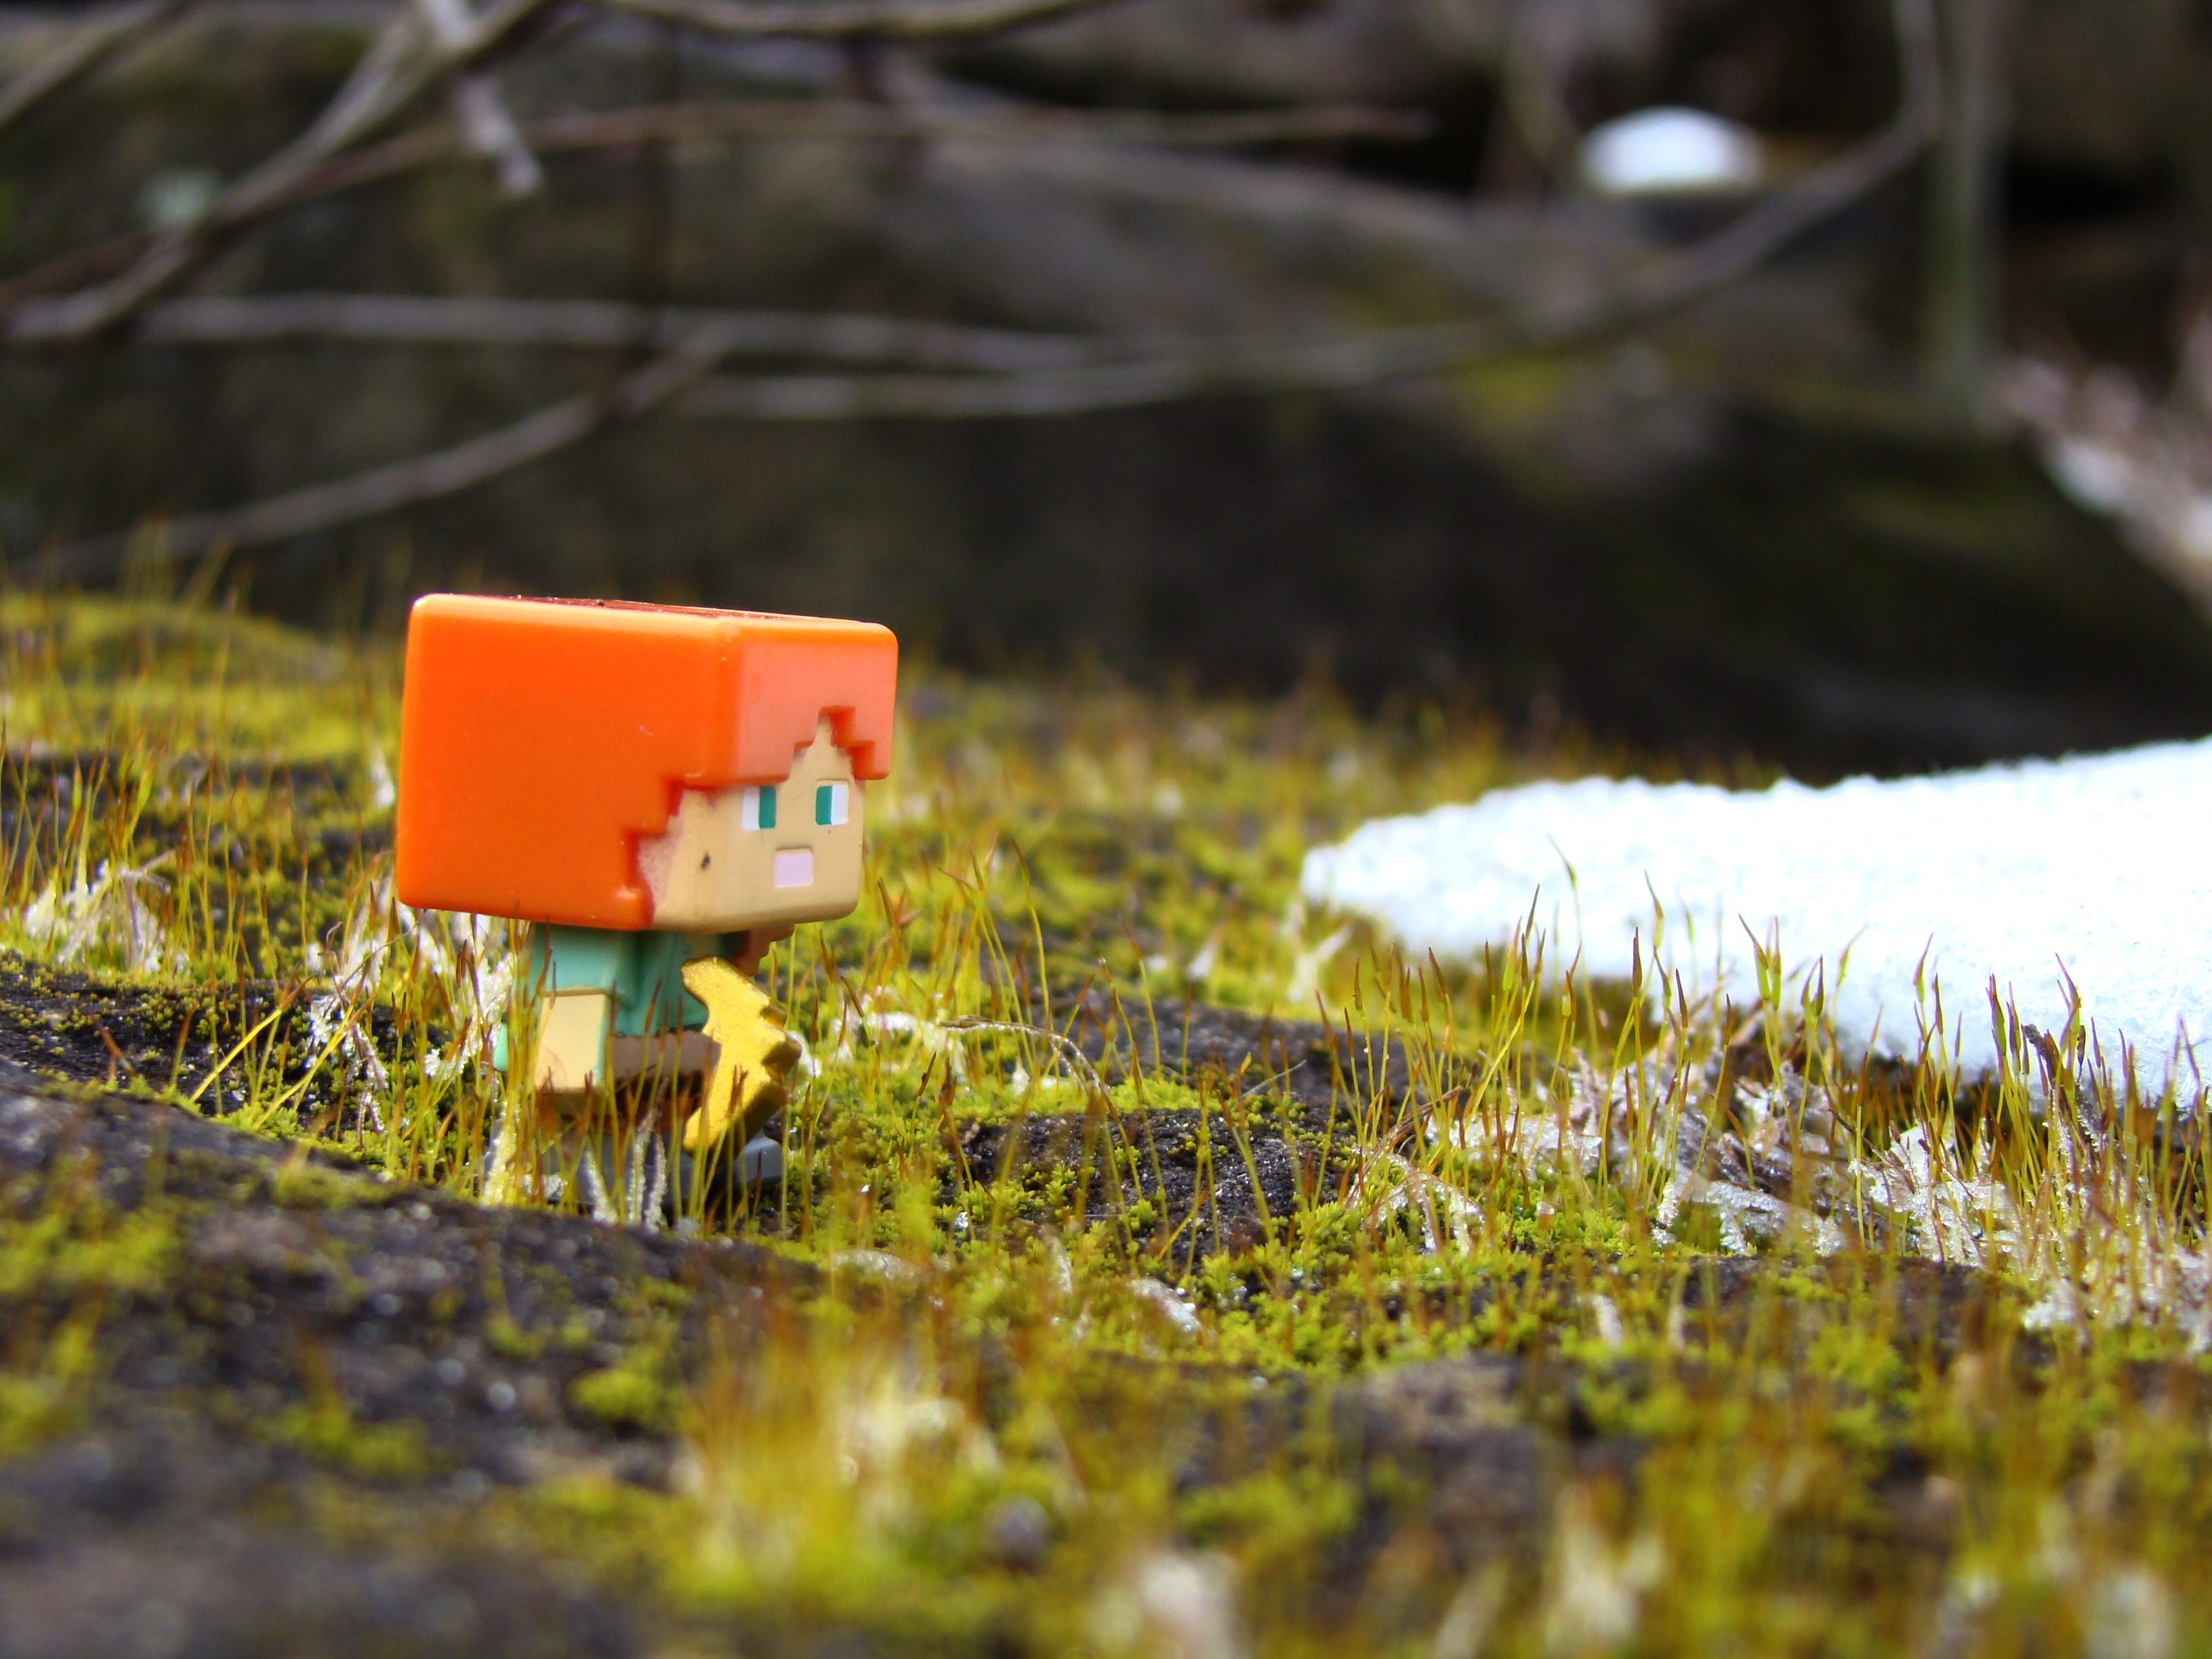
water, nature, grass, rock, snow, plant, lawn, sunlight, morning, leaf, flower, moss, green, reflection, autumn, yellow, agriculture, toy, season, pickaxe, alex, minecraft, real world